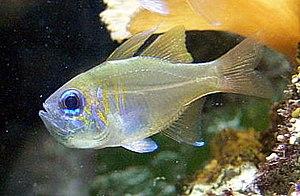
Zoramia leptacantha est un poisson présent dans la région Indo-Pacifique : de la Mer Rouge à la Nouvelle-Calédonie. Sa taille maximale connue est de 6 cm.
Les Apogonidés forment une famille de petits poissons perciformes originaires des océans Atlantique, Indien et Pacifique. Les Apogonidés sont principalement marins mais quelques espèces fréquentent les eaux saumâtres. La famille compte 334 espèces réunies en 25 genres.
Zoramia est un genre de poisson de la famille des Apogonidae.